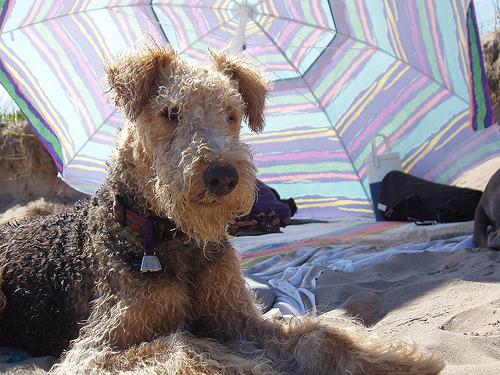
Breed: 200-n000008-Airedale